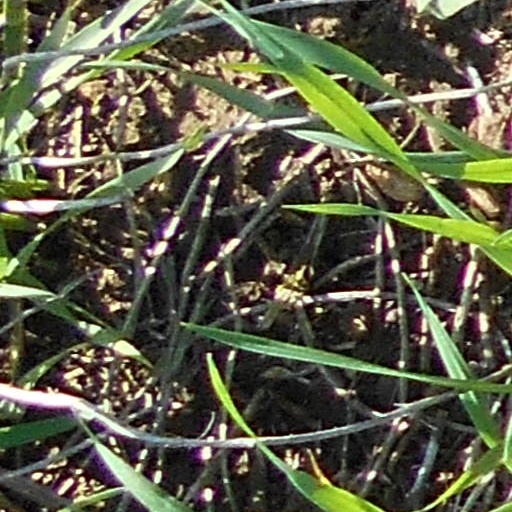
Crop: wheat